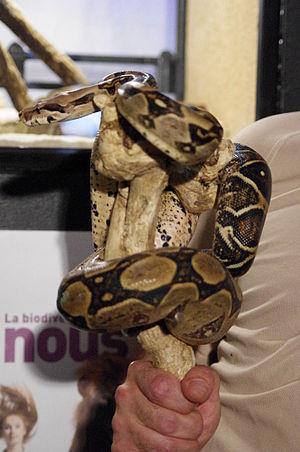
Reptiland, Martel, France.
Le mot boa est un terme du vocabulaire qui désigne plusieurs espèces de serpents carnivores constricteurs. Ce nom ne correspond pas à un niveau précis de la classification scientifique des espèces. Autrement dit, il s'agit d'un nom vernaculaire dont le sens est ambigu en biologie car il désigne une partie seulement des différentes espèces de la famille des Boidae, notamment celles du genre Boa, mais aussi quelques serpents de la famille des Bolyeriidae : les « boas de l'île Ronde ».